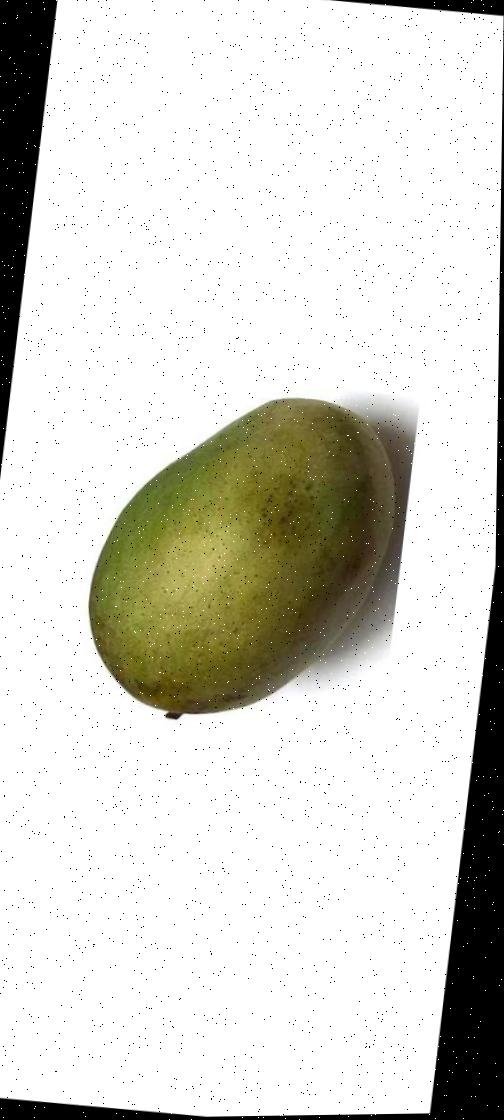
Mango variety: Fazli Shurmai